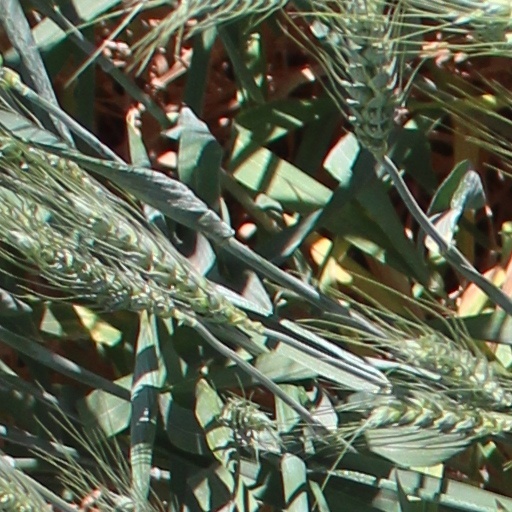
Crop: wheat